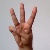
The image shows a hand gesture representing the letter 'W' in Indian Sign Language.